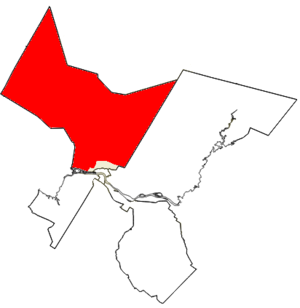
Fredericton-York est une circonscription électorale provinciale du Nouveau-Brunswick, au Canada. Elle est représentée à l'Assemblée législative depuis 2014.